Saud bin Faisal Al Saud

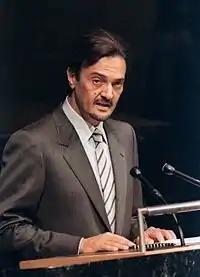

On 10 March 2006, he met with Hamas leaders in Riyadh. In July 2006, he urged U.S. President George W. Bush to call for a ceasefire in the Lebanon bombing. In January 2008, he supported parliamentary elections in Pakistan. He indicated that Pakistan did not need "overt, external interference" to solve political division. He commended Nawaz Sharif as a stable bipartisan candidate.